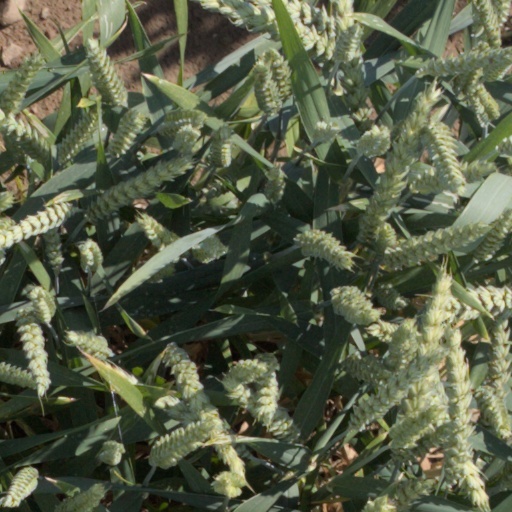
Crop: wheat